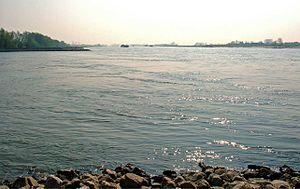
Le Canal de Bijland est un canal néerlandais de la province de Gueldre.